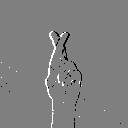
ASL letter: r